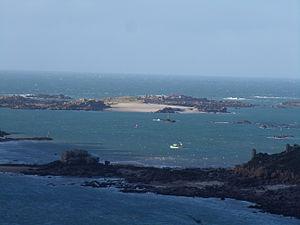
L'Île Molène à Trébeurden, vue de la pointe de Bihit.
Molène est un îlot en face du port de Trébeurden, près de Lannion dans le Trégor (Côtes-d'Armor). L'île est constitué d'une grande dune blanche entourée de rochers.
Trébeurden [tʁebœʁdɛ̃] est une commune française située dans le département des Côtes-d'Armor en région Bretagne.